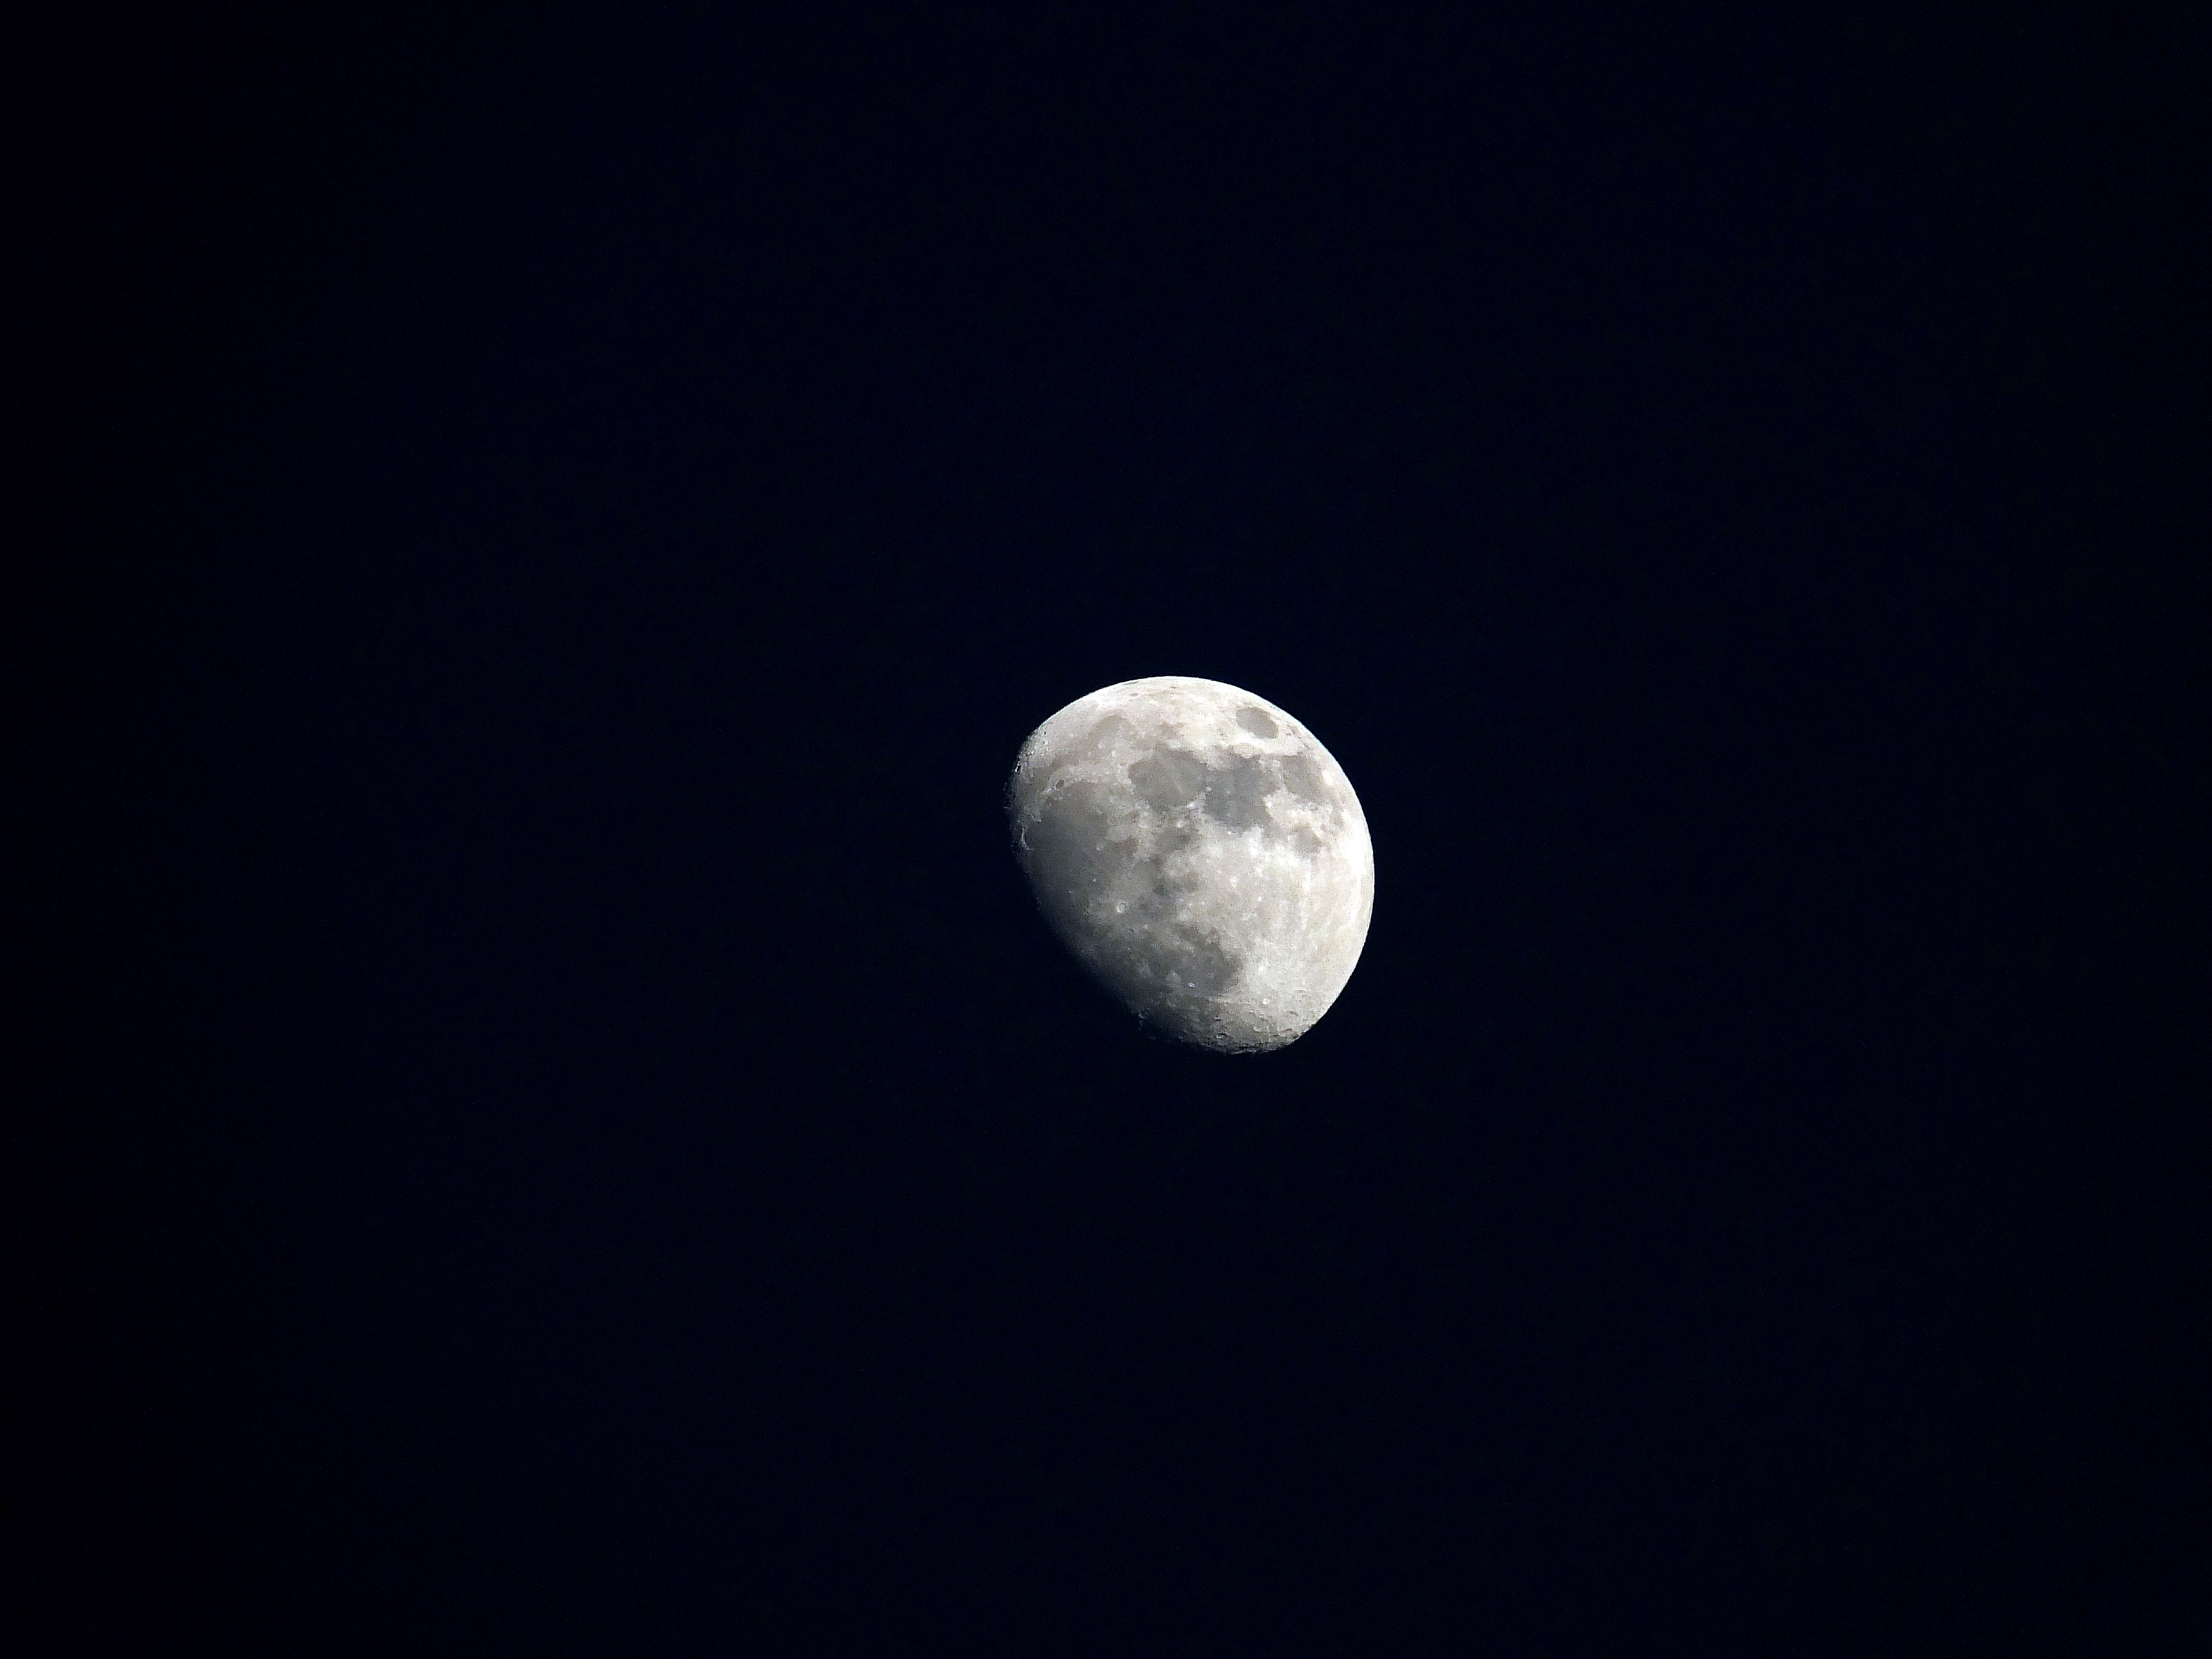
sky, atmosphere, moon, full moon, moonlight, circle, astronomy, astronomical object, celestial event